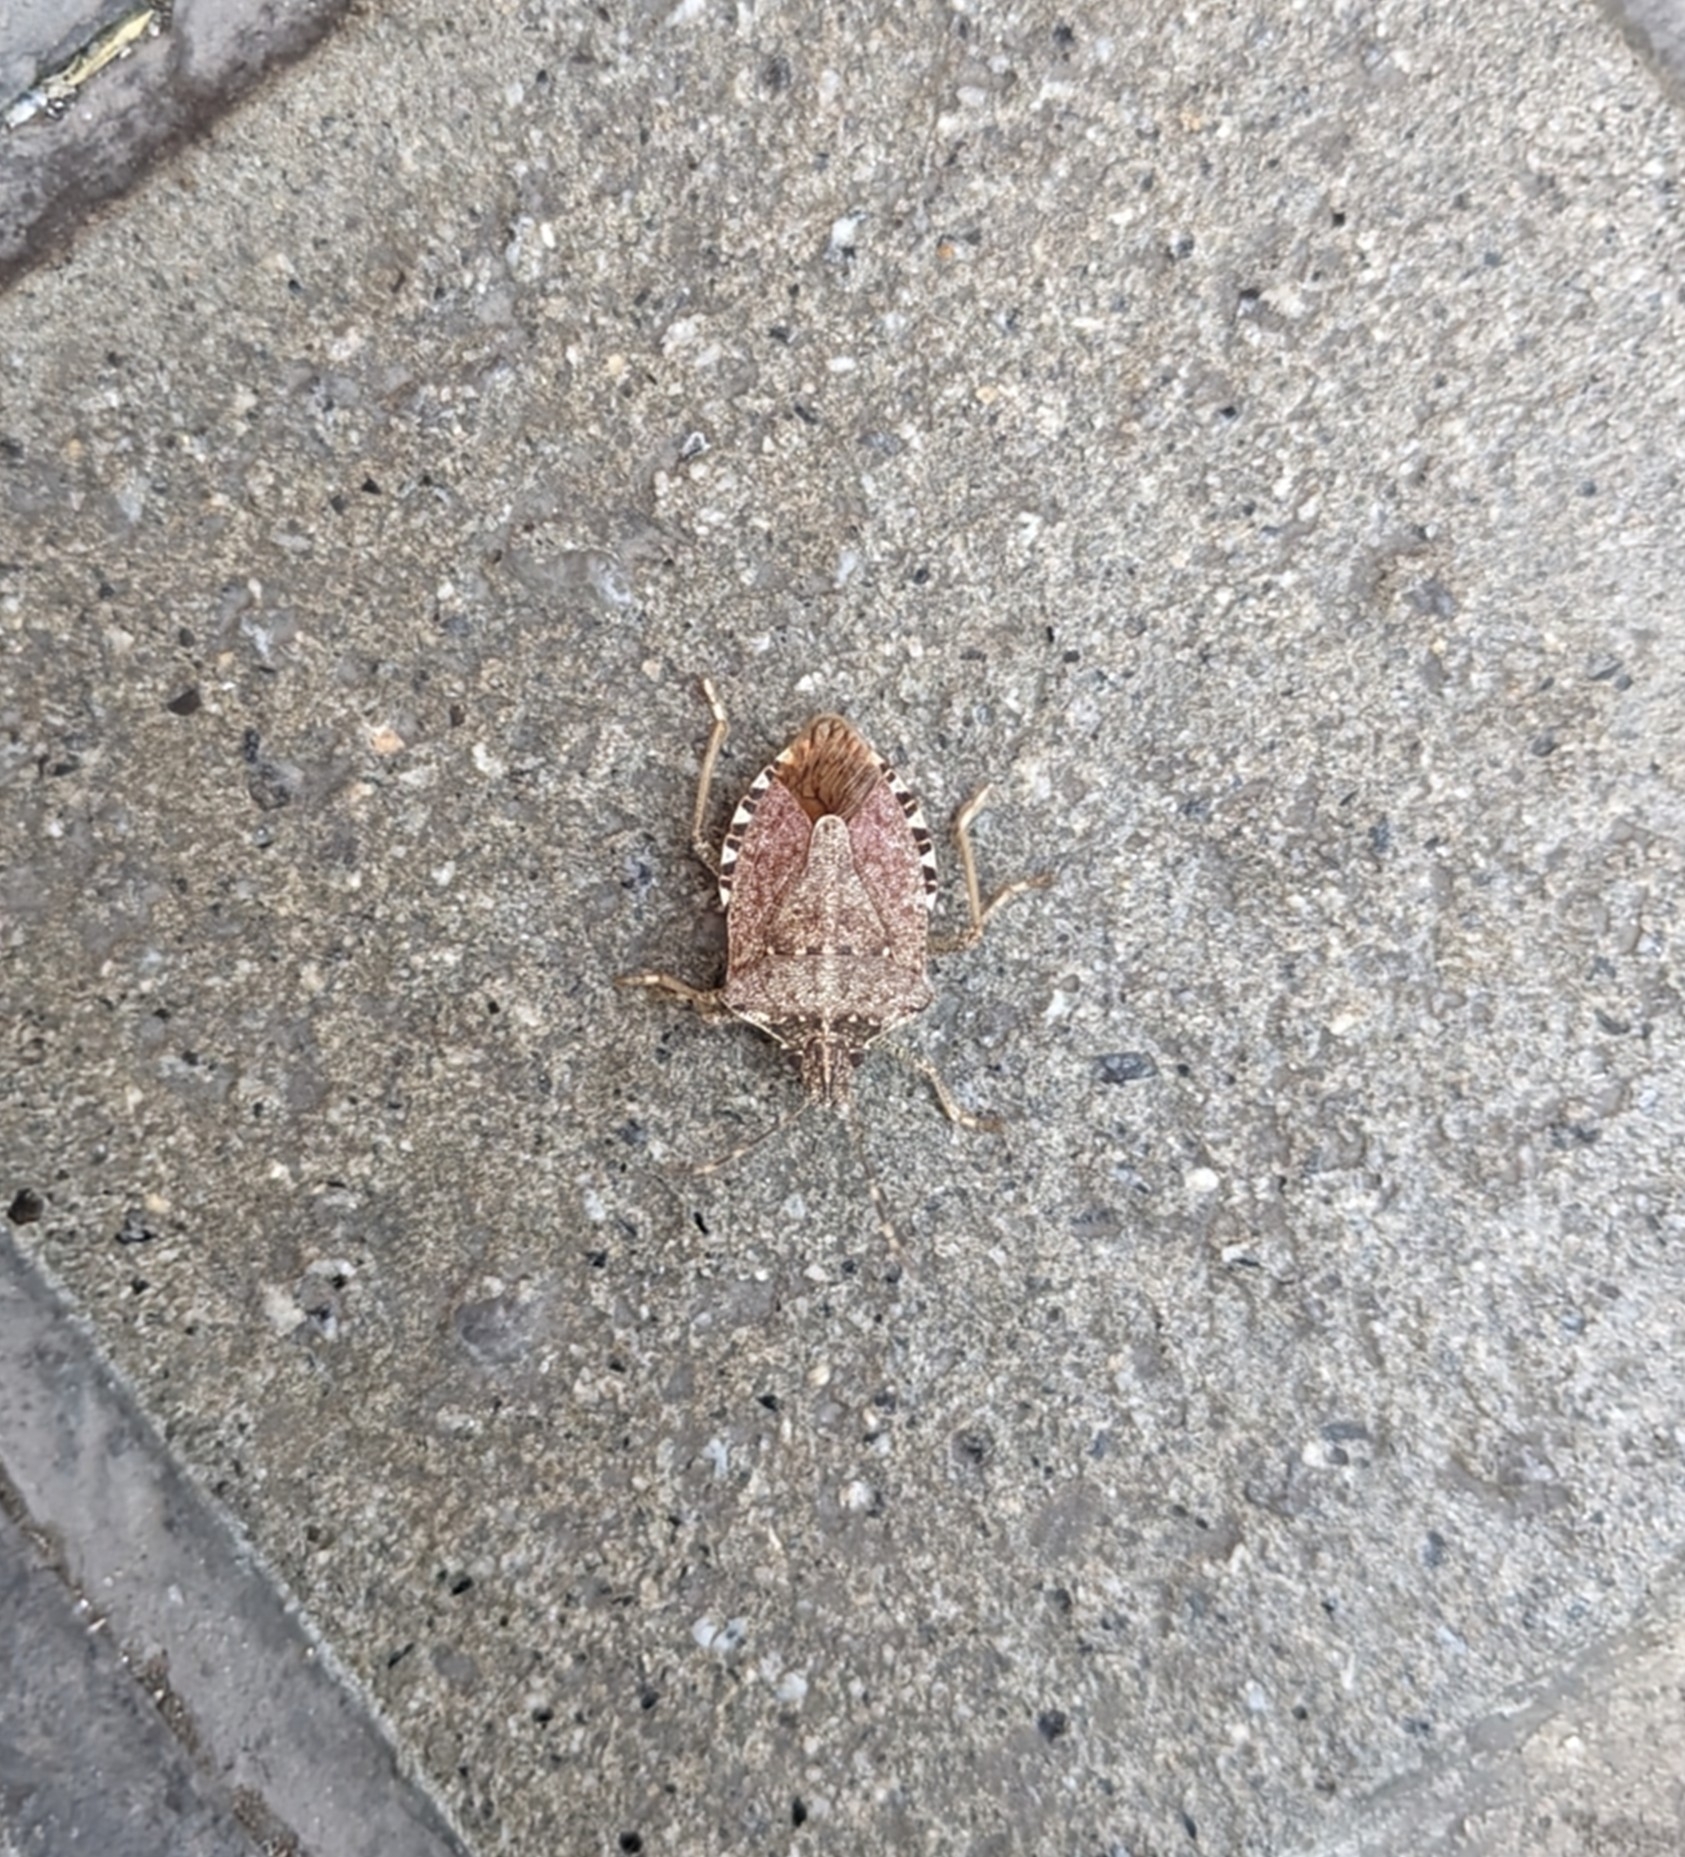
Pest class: stink_bug